435th Operations Group

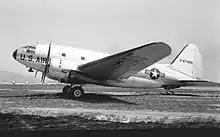
Curtiss C-46D

The group was once again activated as a reserve unit under Air Defense Command at Morrison Field, Florida on 15 July 1947. One of its flying squadrons was located at Orlando Air Force Base and another at Miami International Airport. The group was nominally a Curtiss C-46 Commando unit, but it is not clear to what extent it was equipped with tactical aircraft while at Morrison.